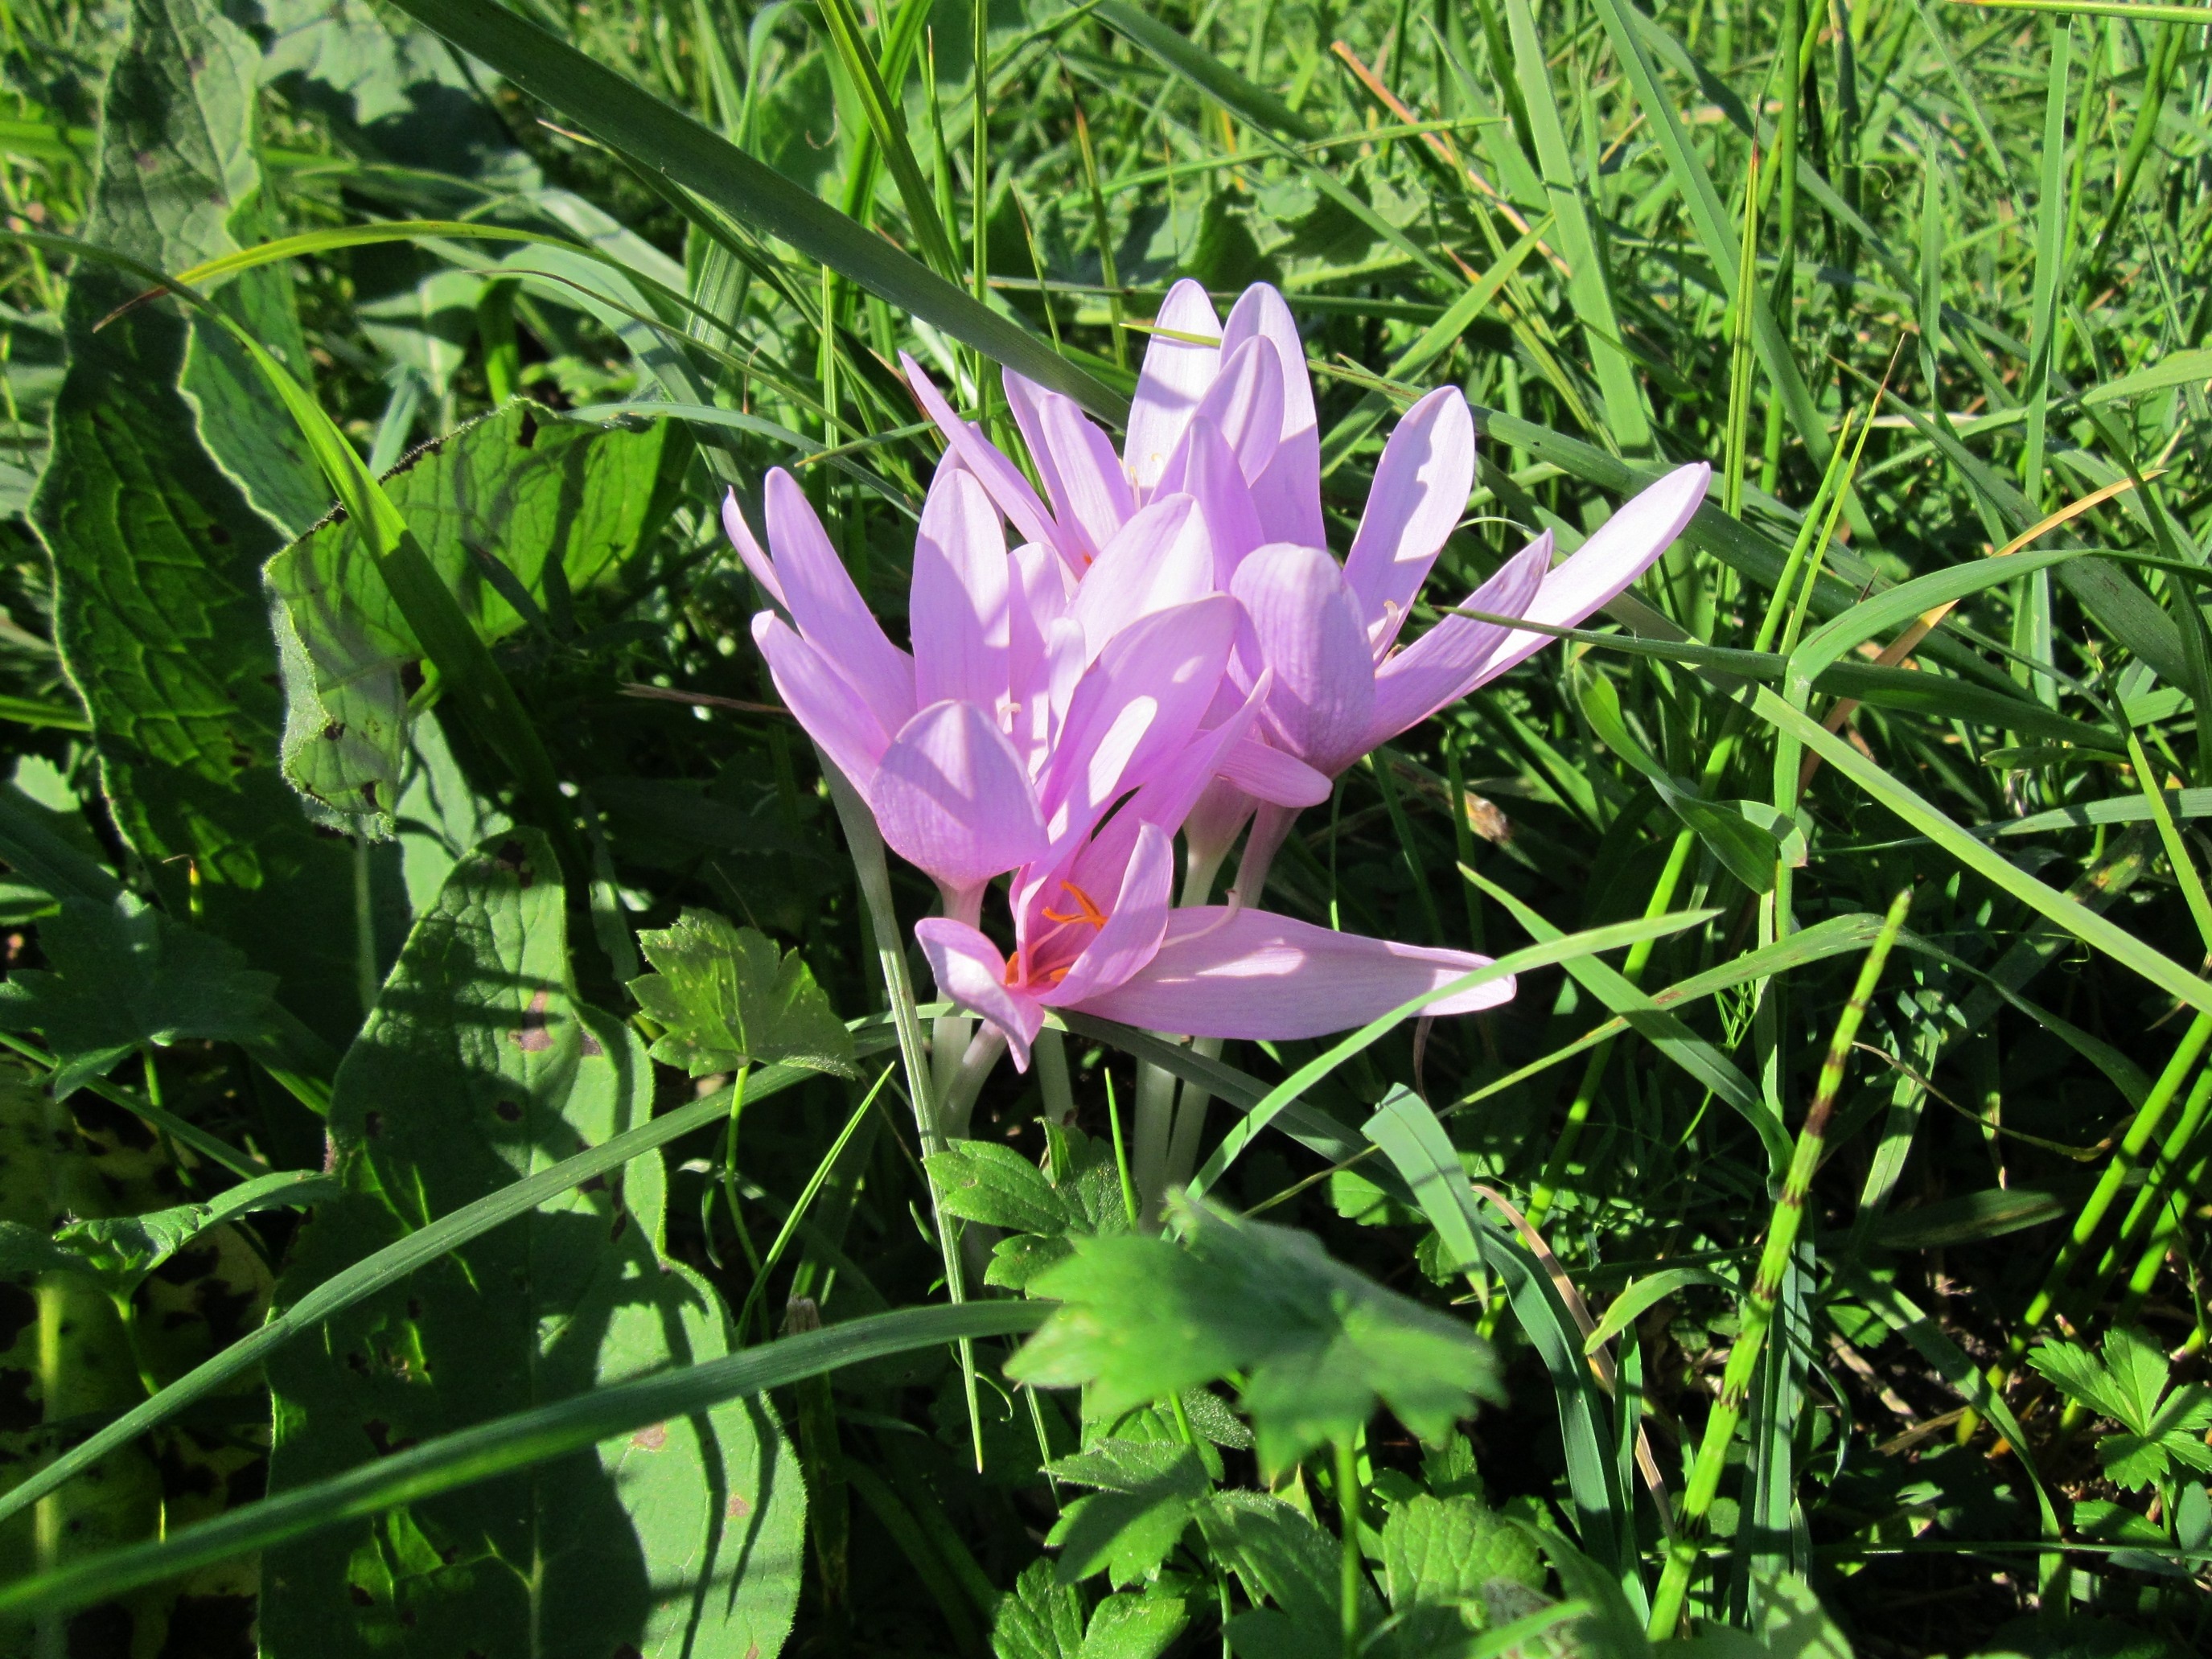
nature, grass, blossom, plant, meadow, flower, botany, blooming, garden, flora, wildflower, species, inflorescence, flowering plant, colchicum autumnale, autumn crocus, meadow saffron, naked lady, land plant